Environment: real
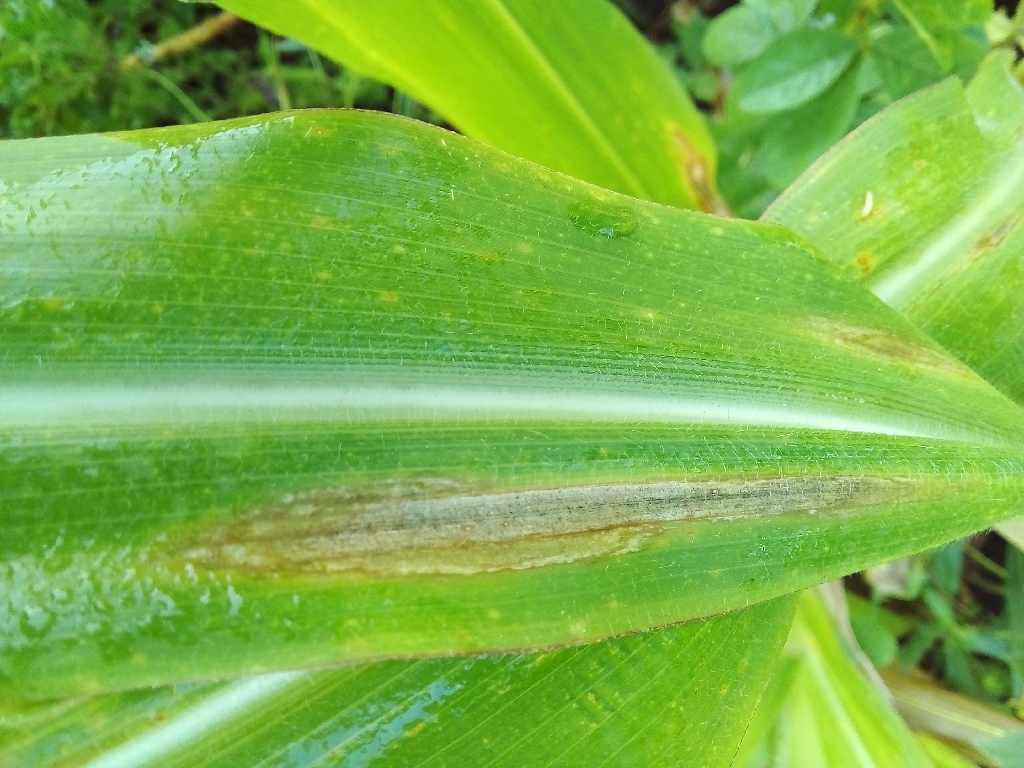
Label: northern_corn_leaf_blight